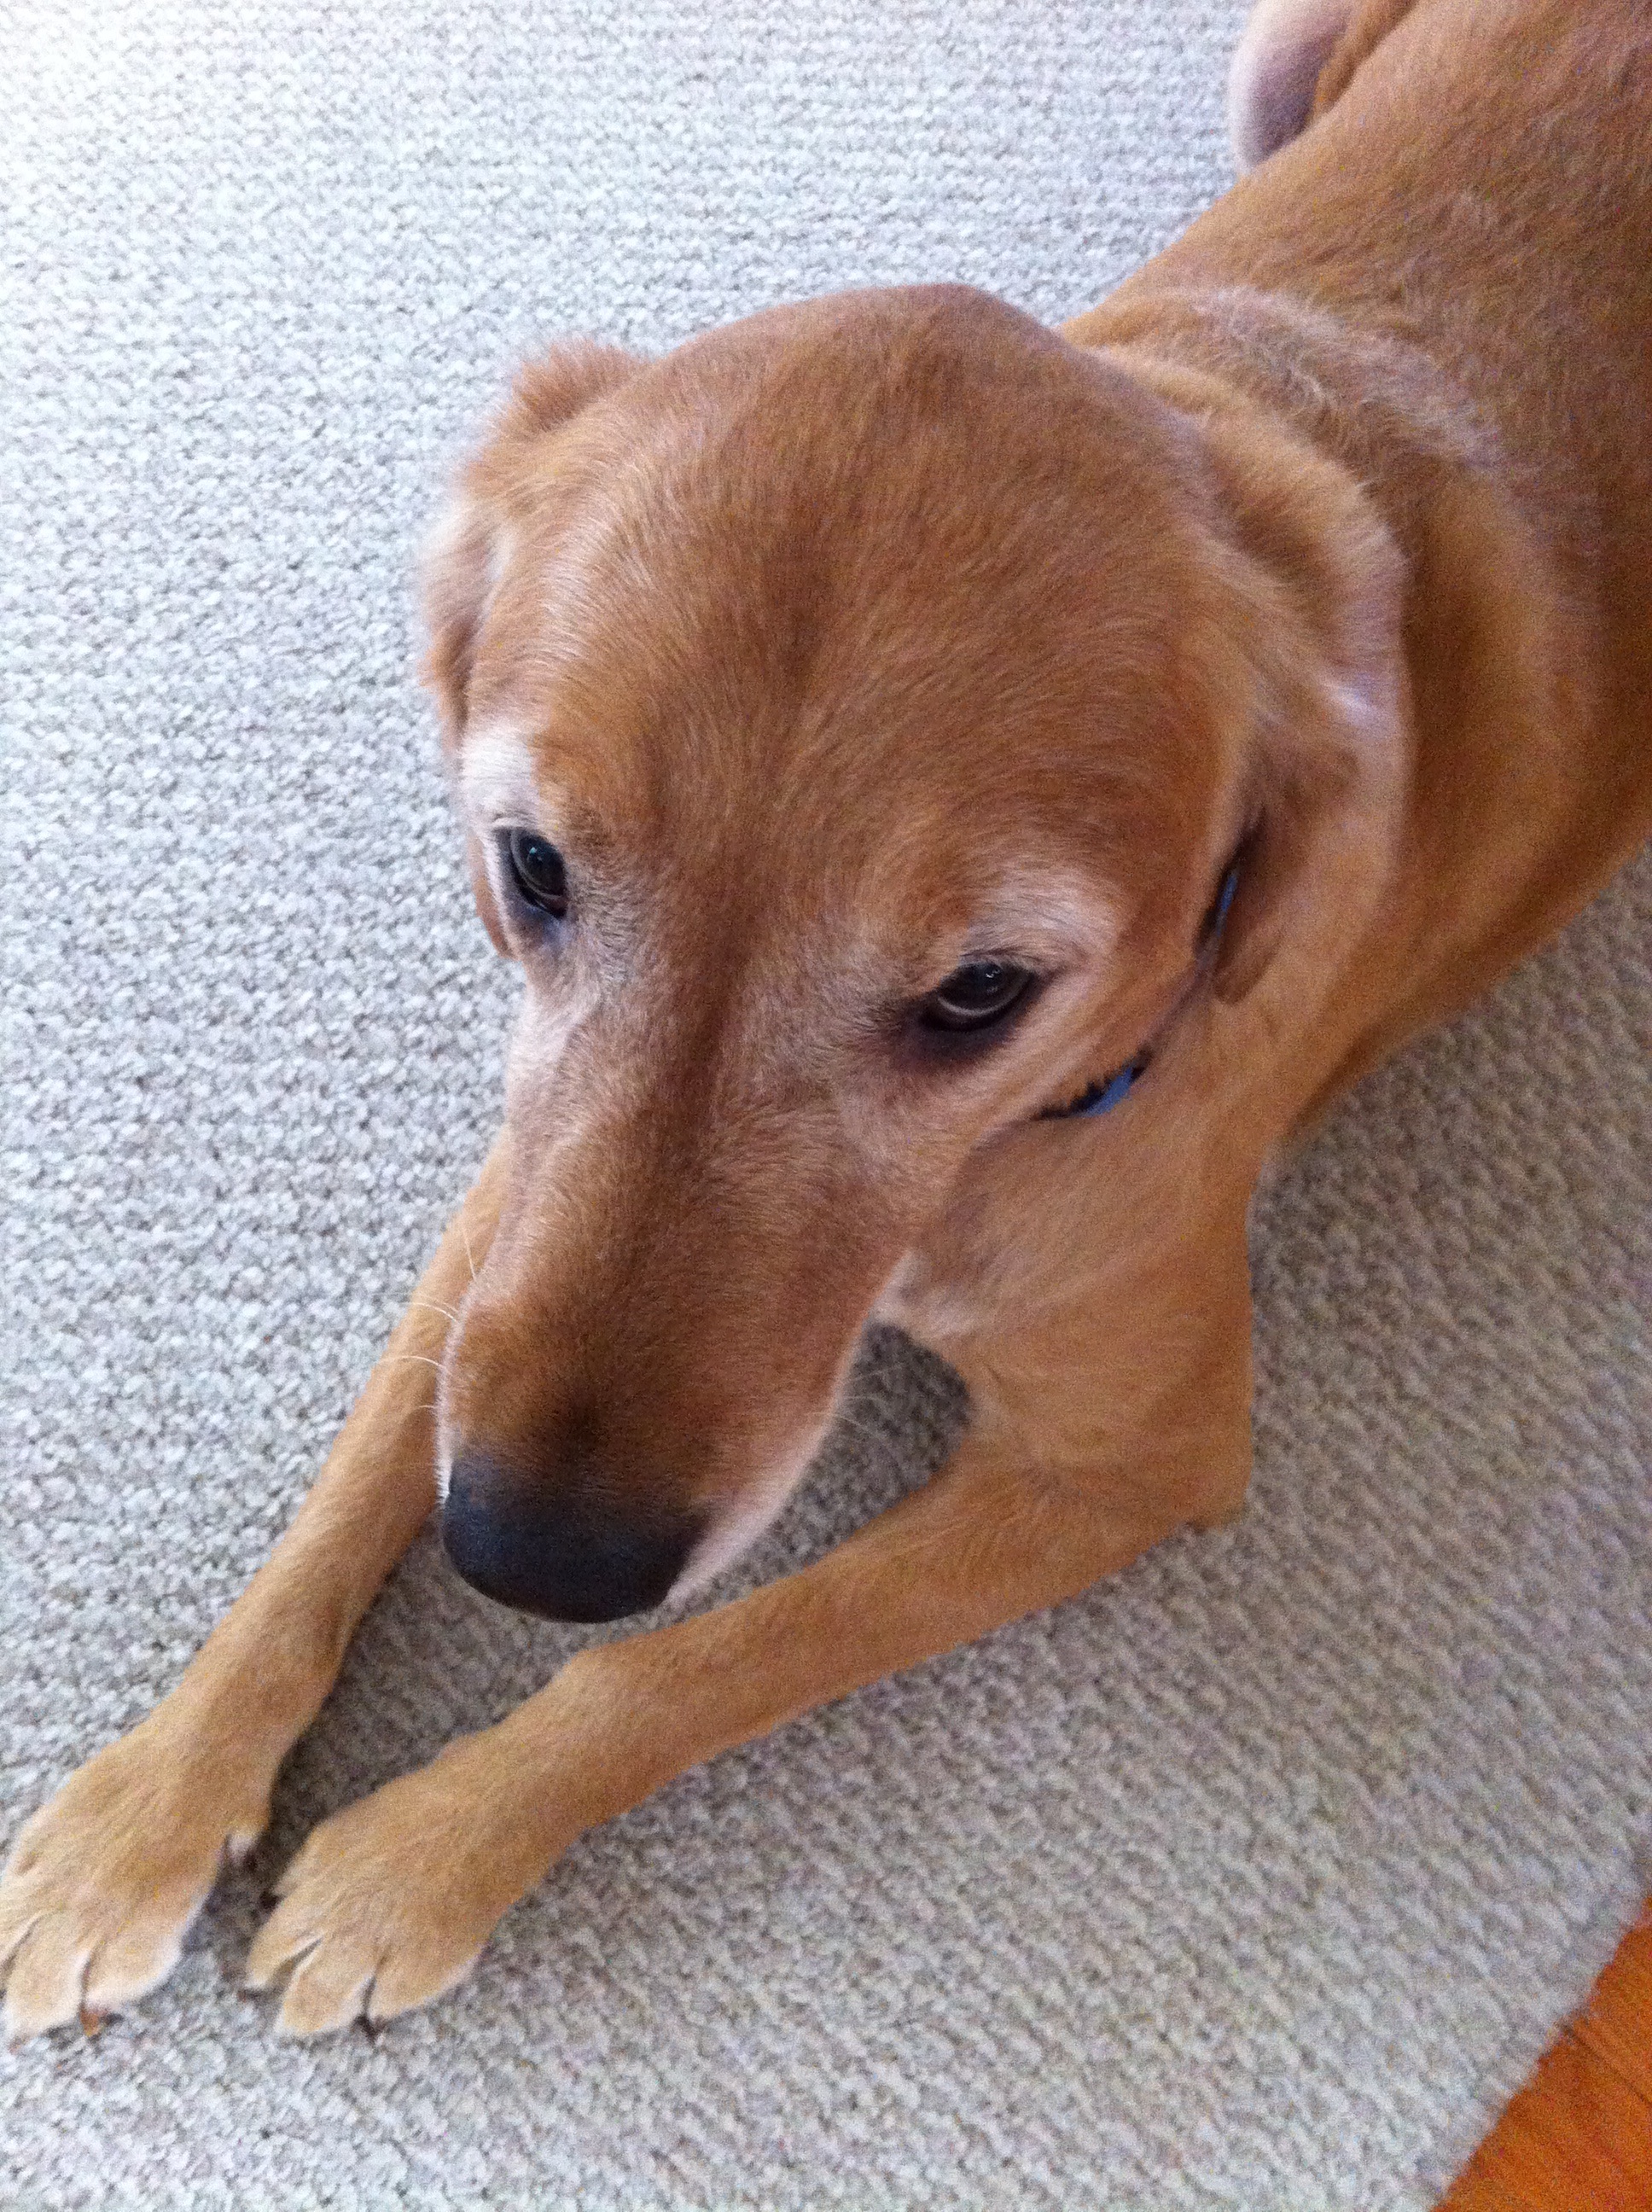
puppy, dog, canine, pet, mammal, hound, vertebrate, domestic, adorable, dog breed, rhodesian ridgeback, dog like mammal, dog crossbreeds, redbone coonhound